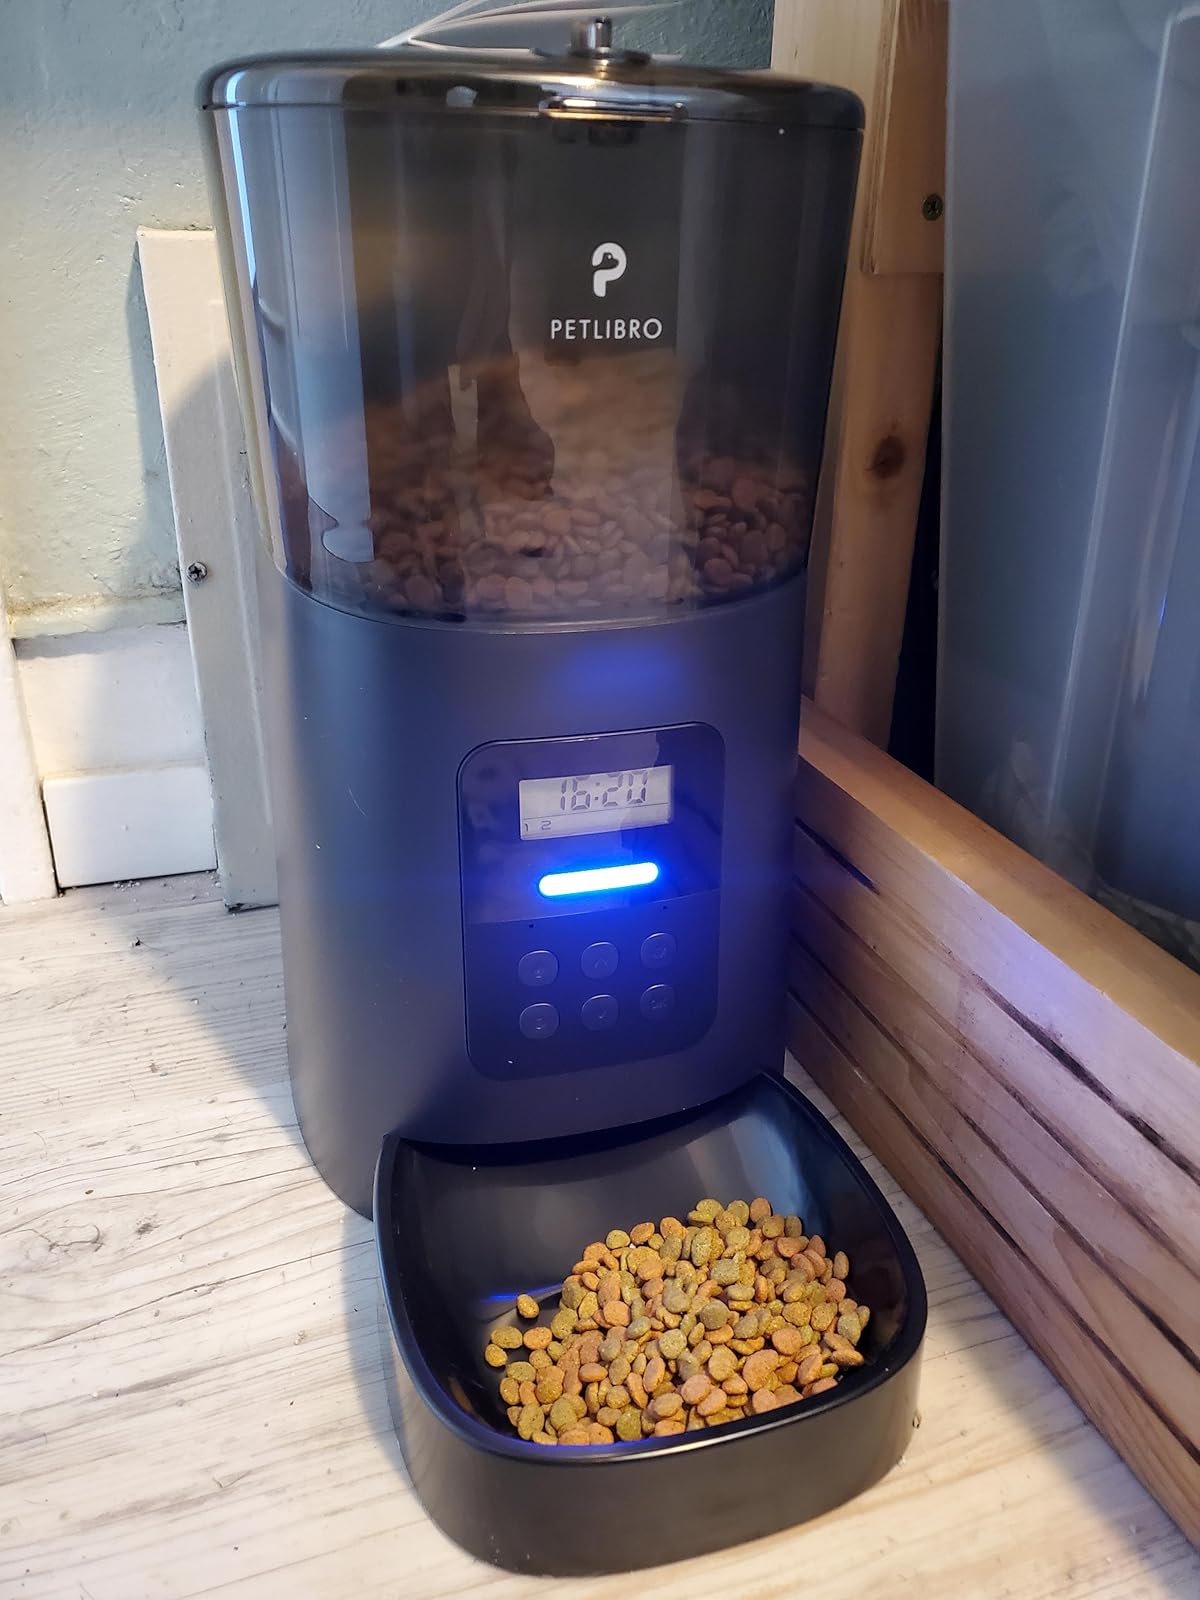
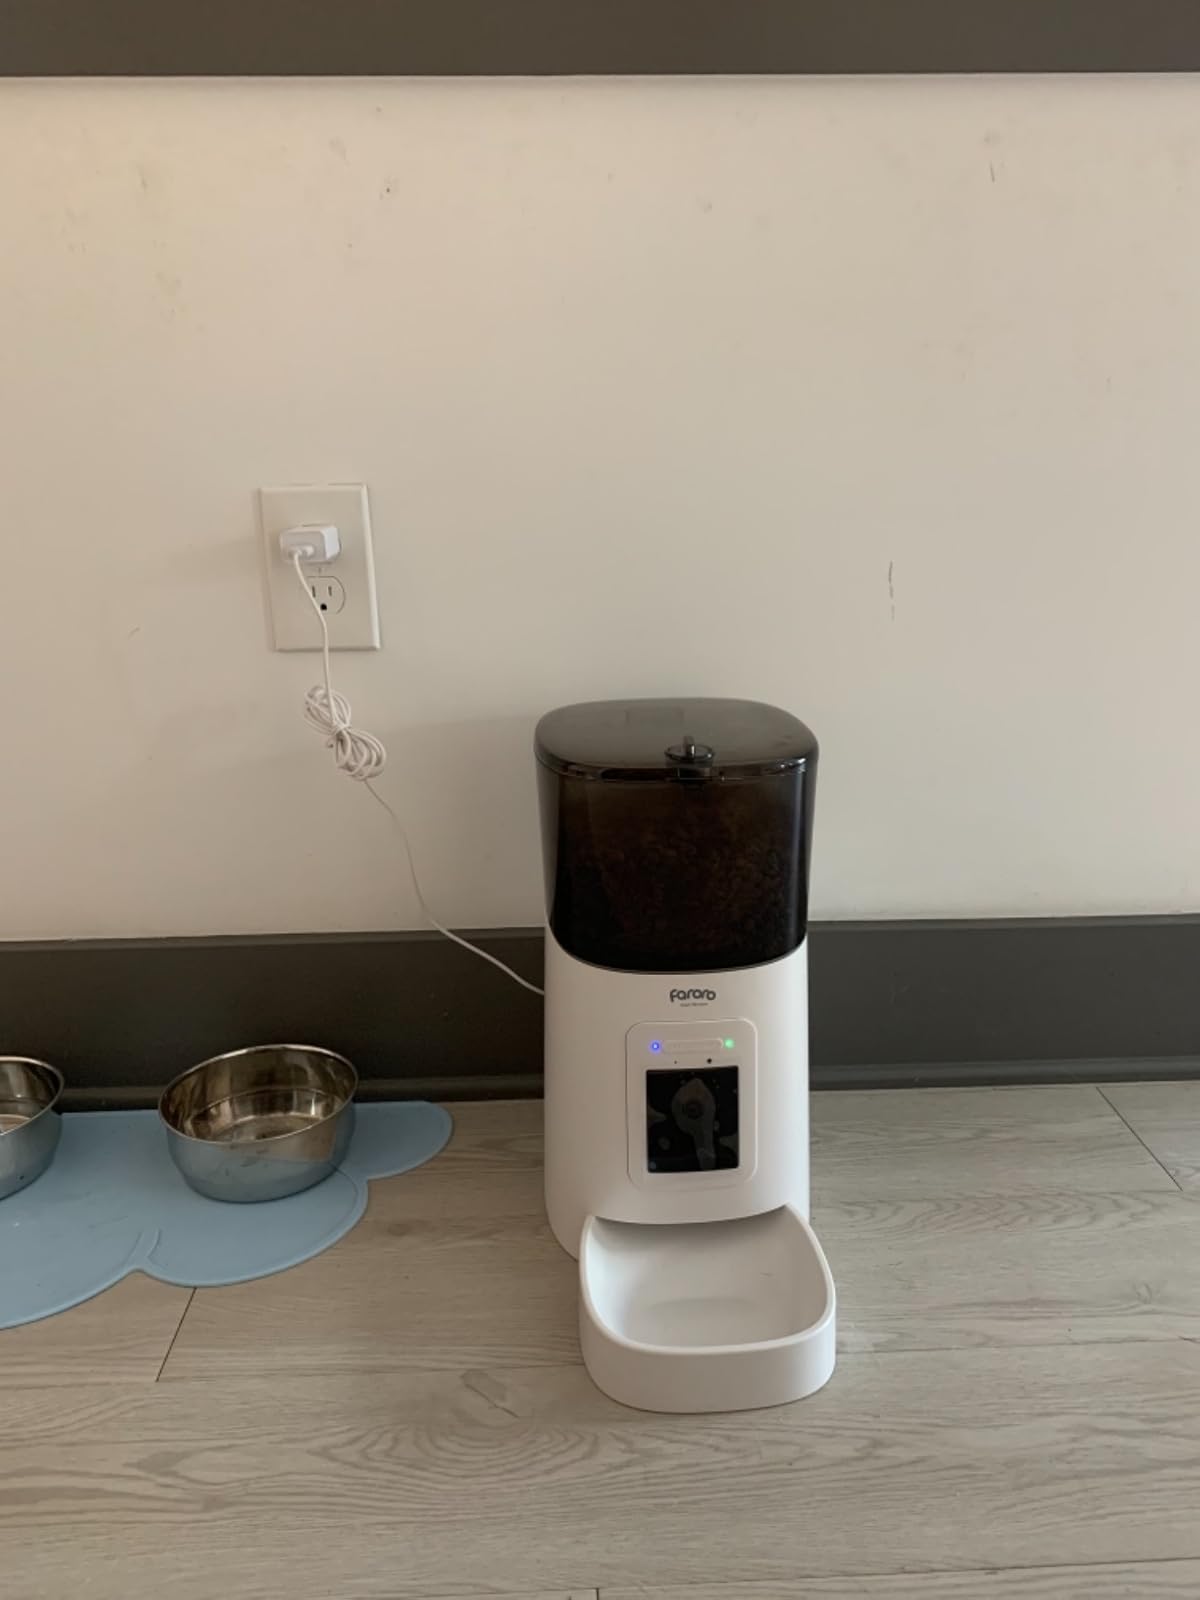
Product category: items_feeder
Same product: no